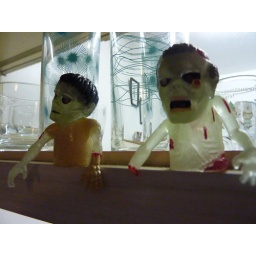
zombies take over my glass cabinet